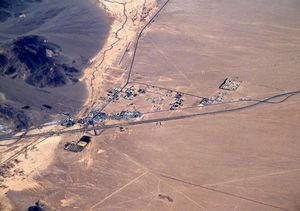
Baker est une census-designated place des États-Unis située dans le désert des Mojaves, dans le Comté de San Bernardino et l'état de Californie. Elle compte 735 habitants au recensement de 2010.